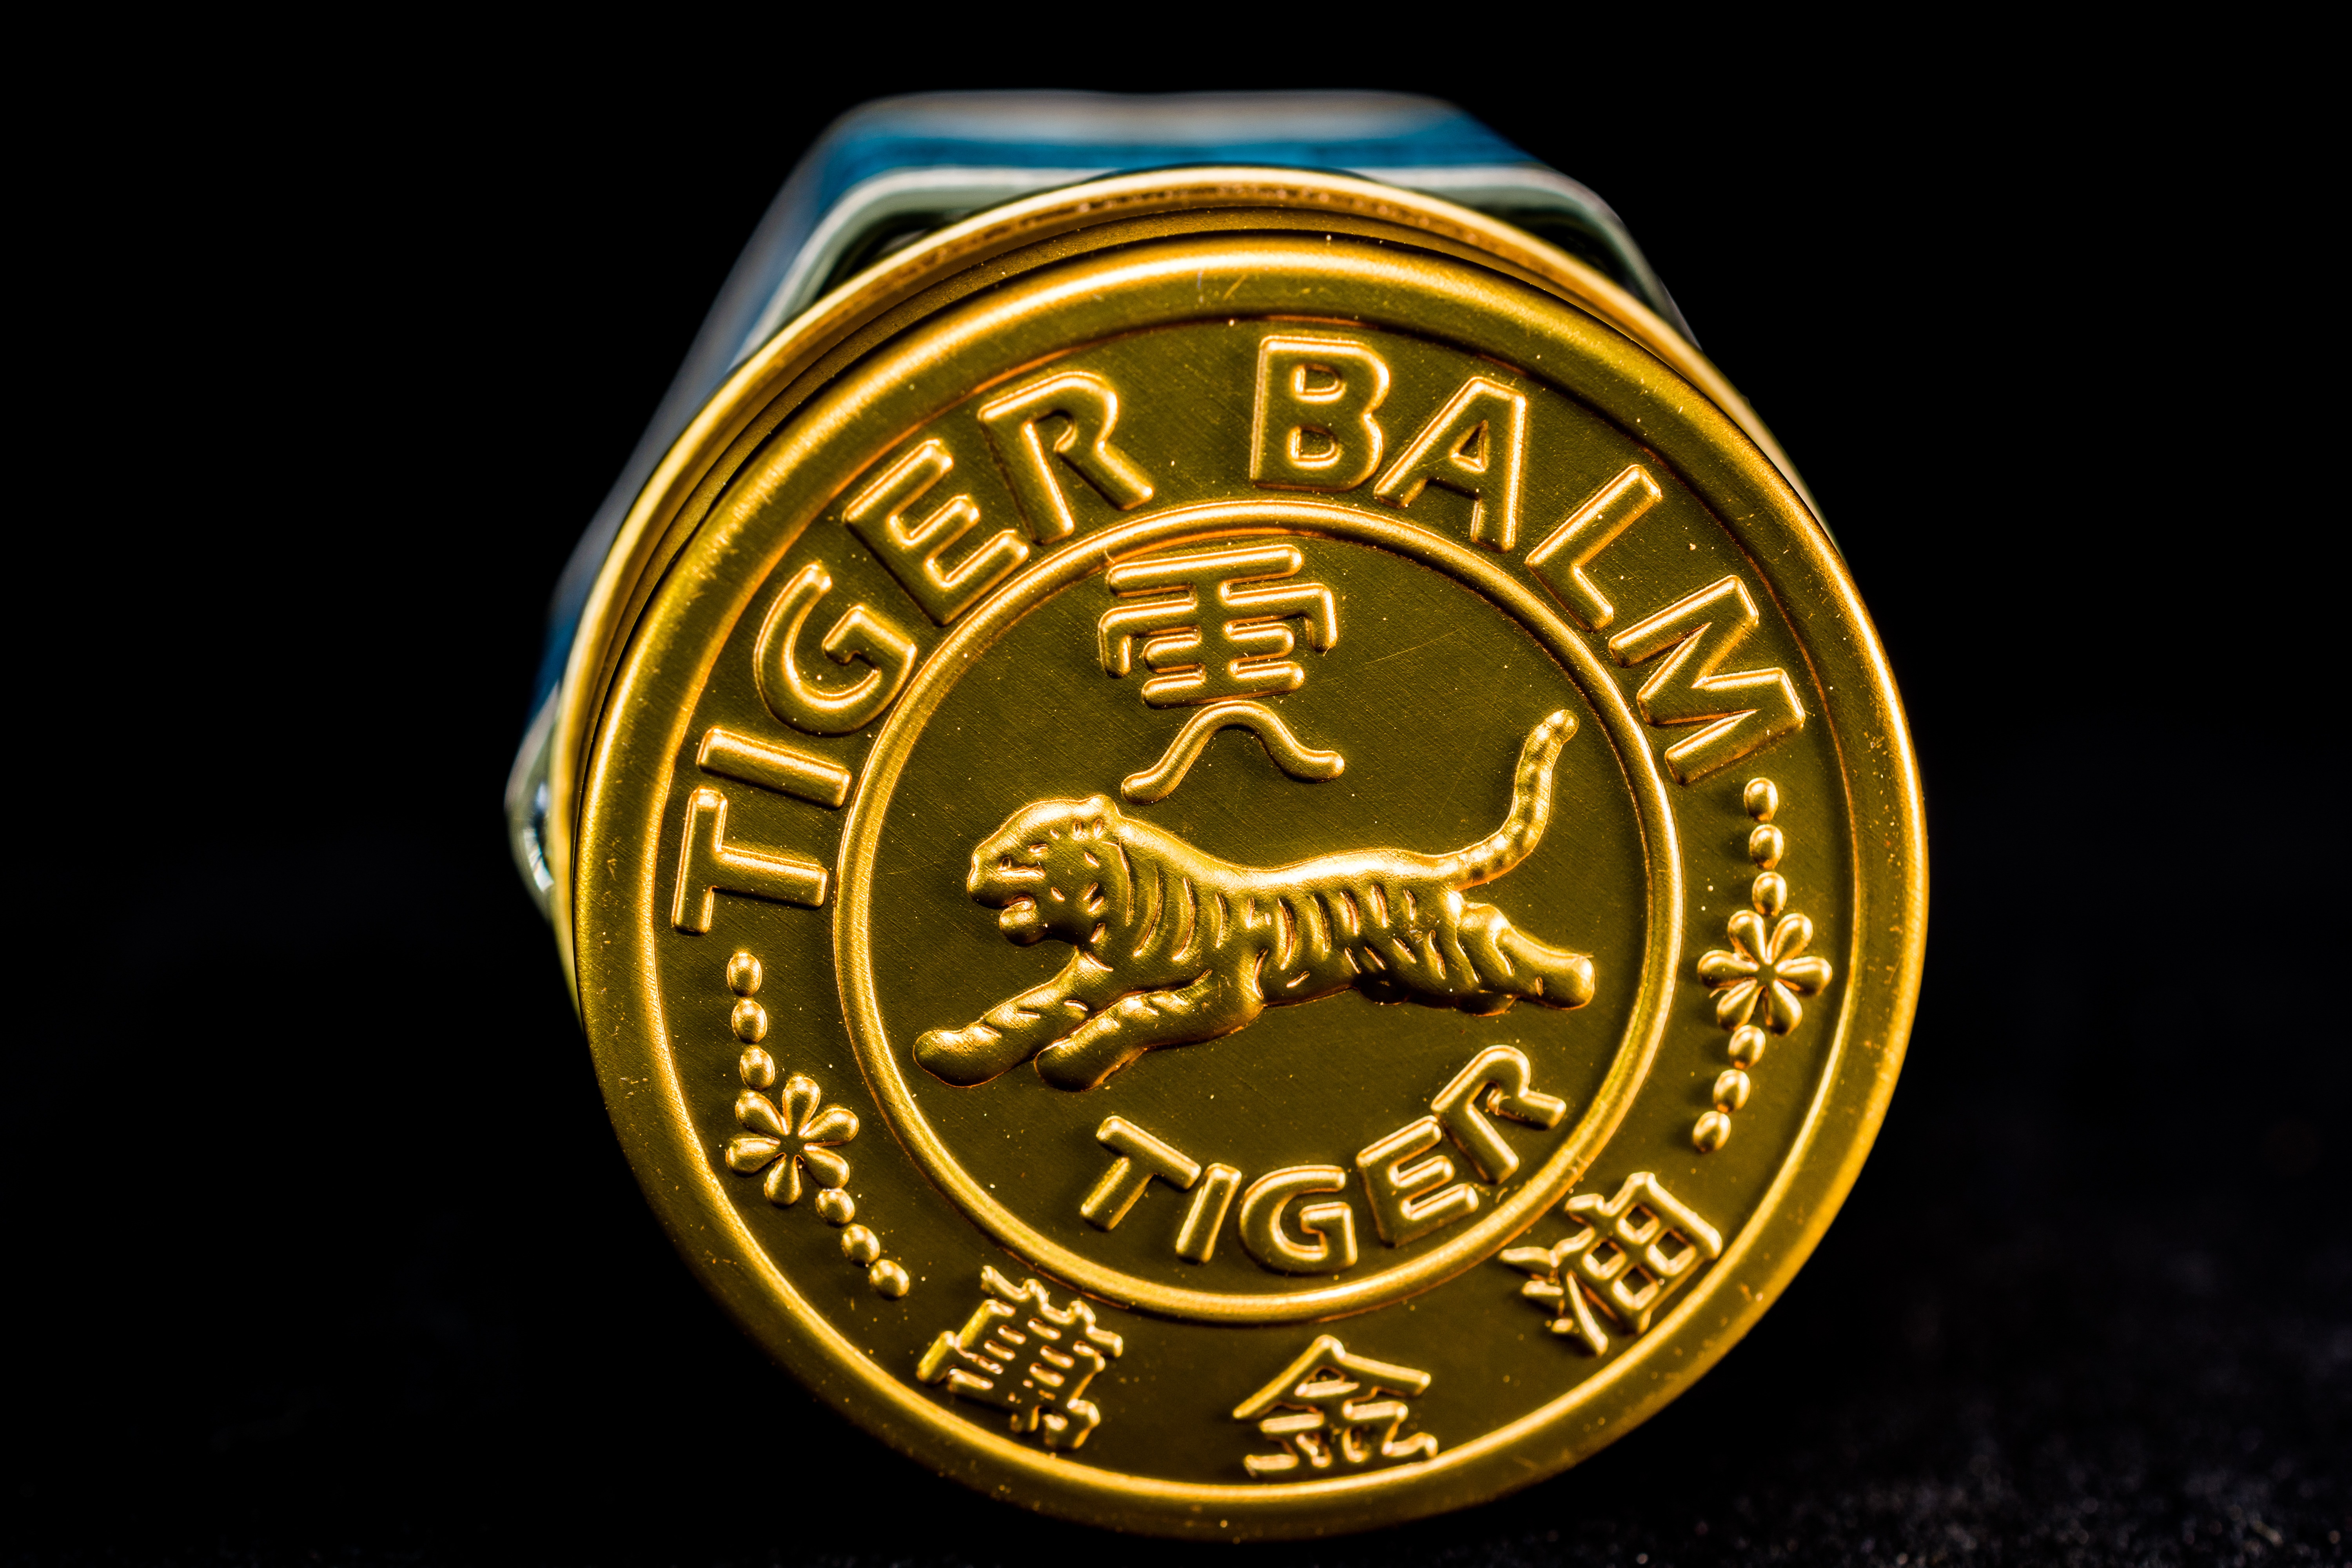
money, close, gold, currency, coin, relief, award, tigerbalm, jewelry cover